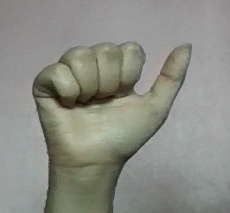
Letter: dhad